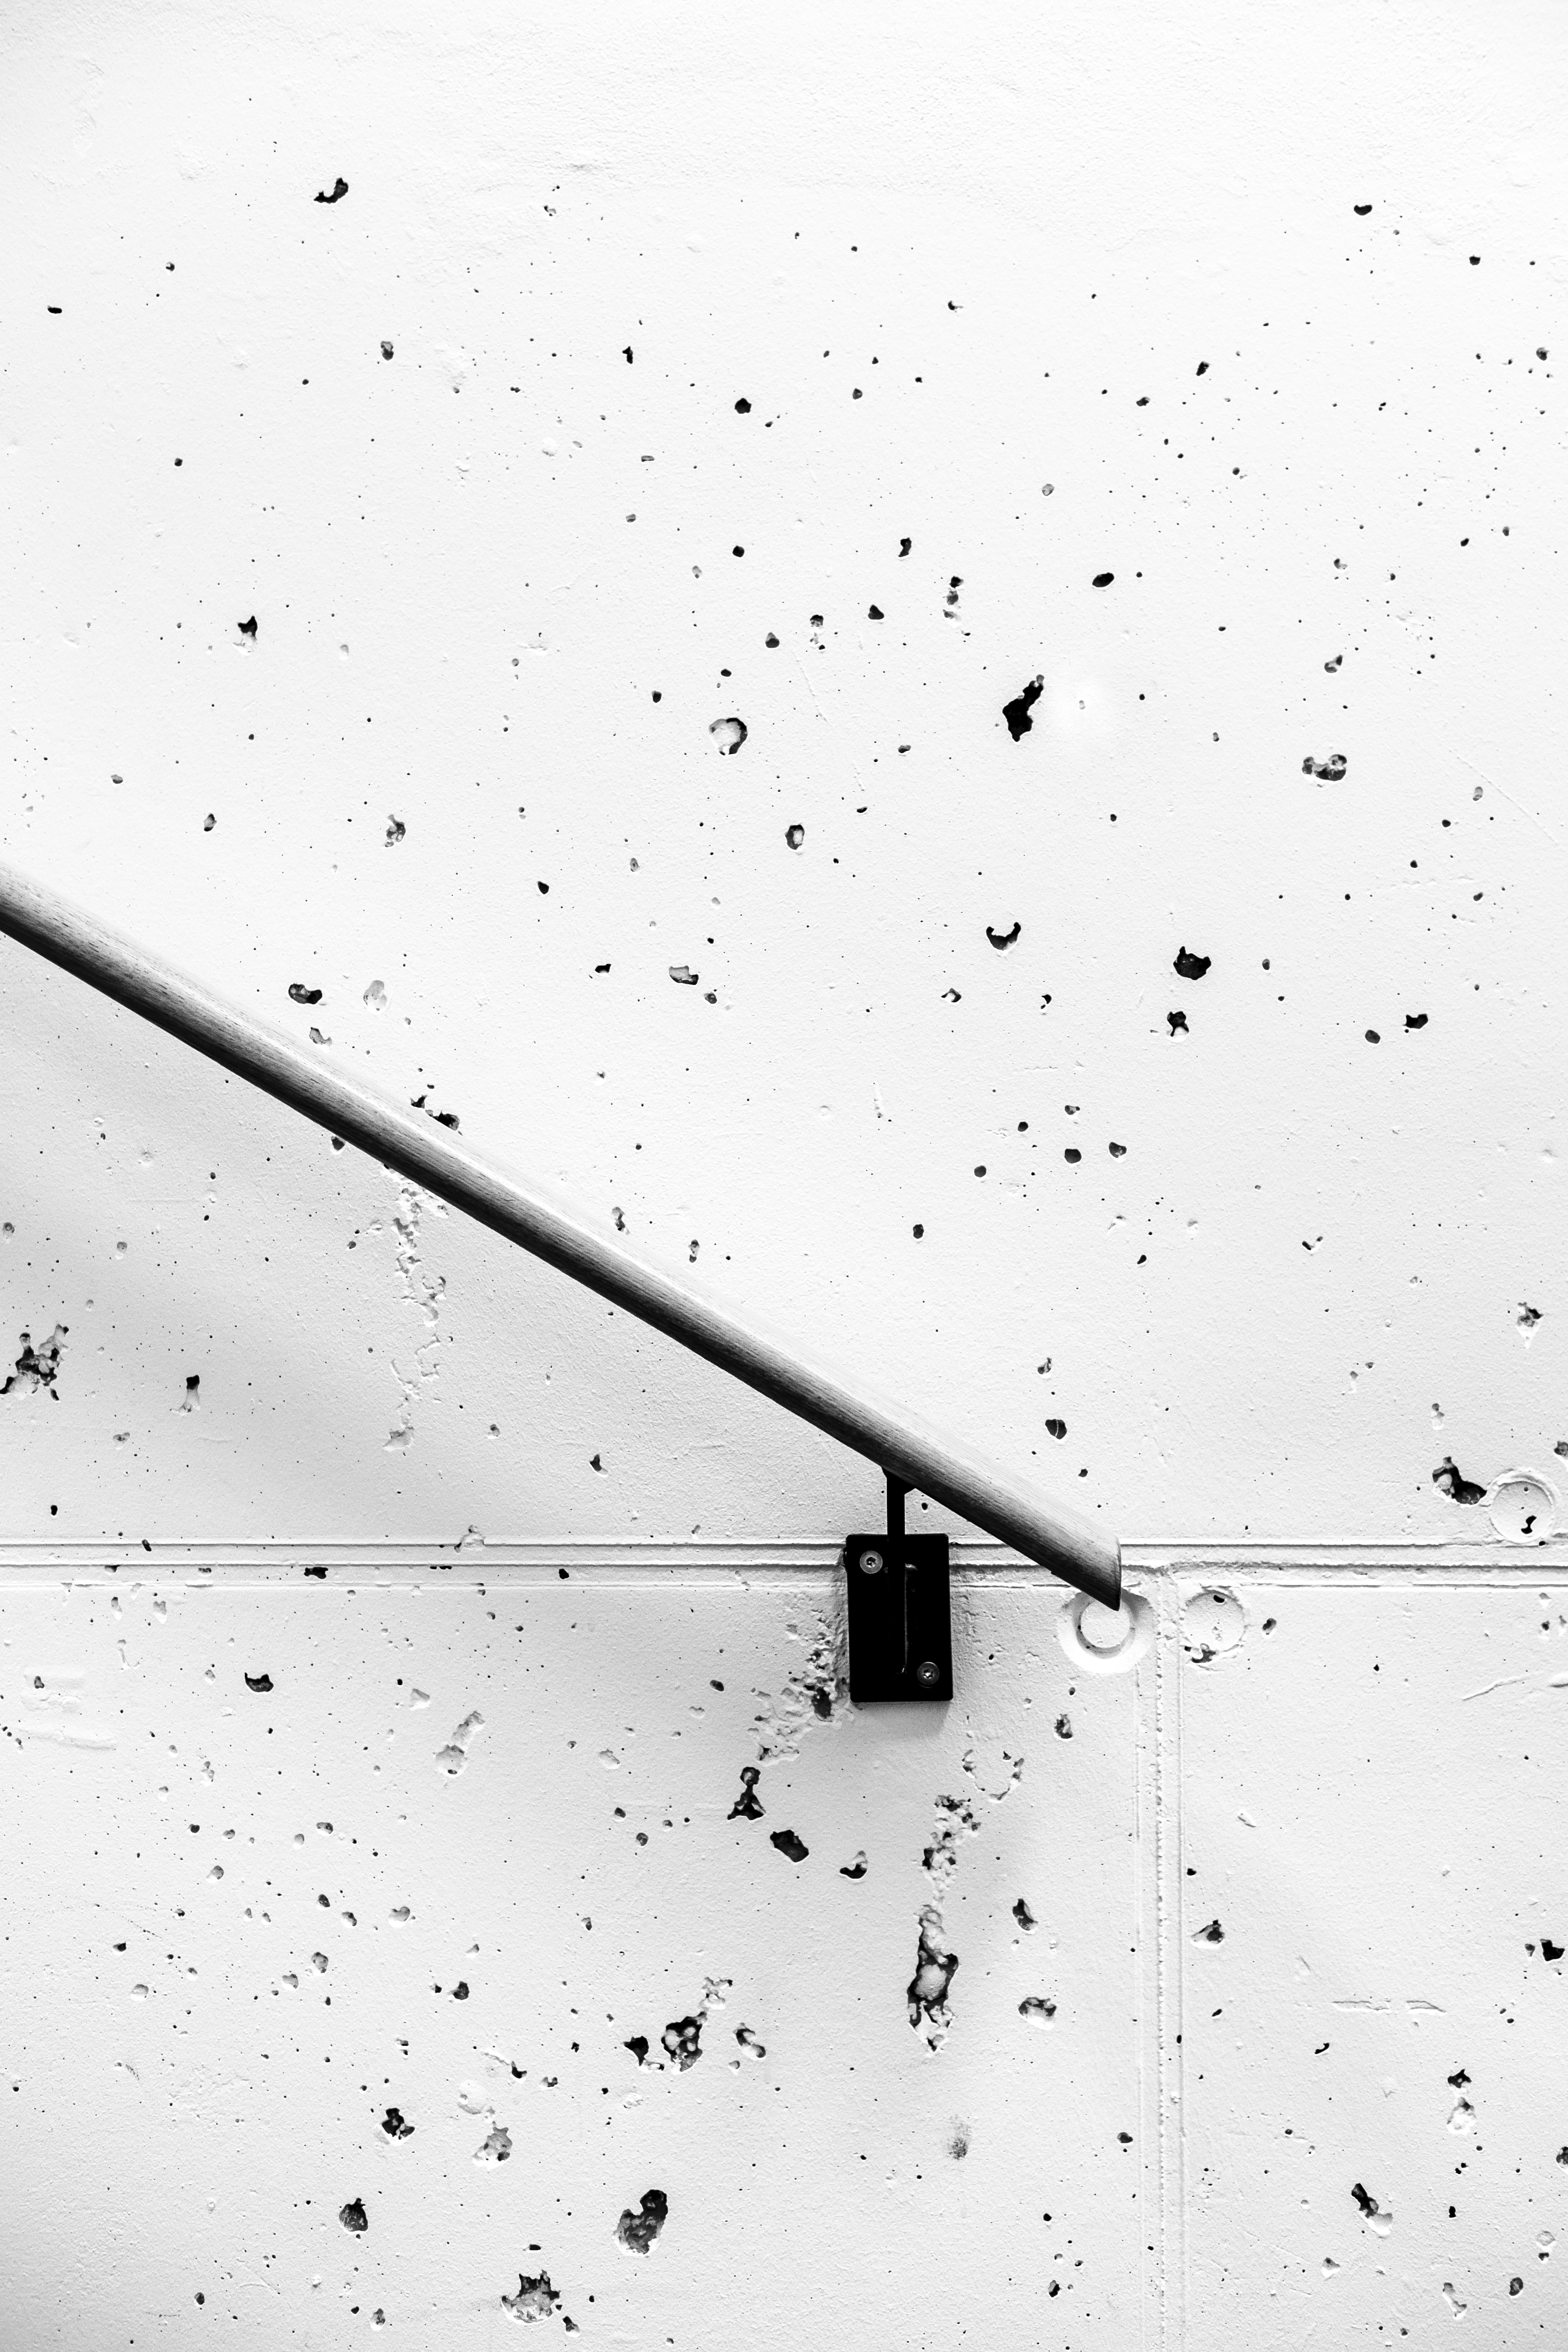
wing, black and white, texture, wall, line, weather, monochrome, handrail, concrete wall, shape, monochrome photography